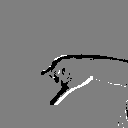
ASL letter: j